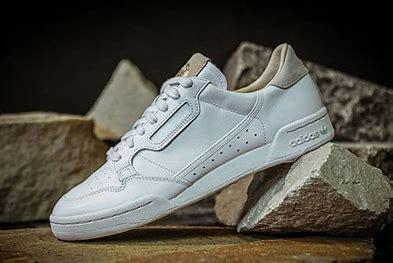
Brand: Adidas
Model: Continental 80